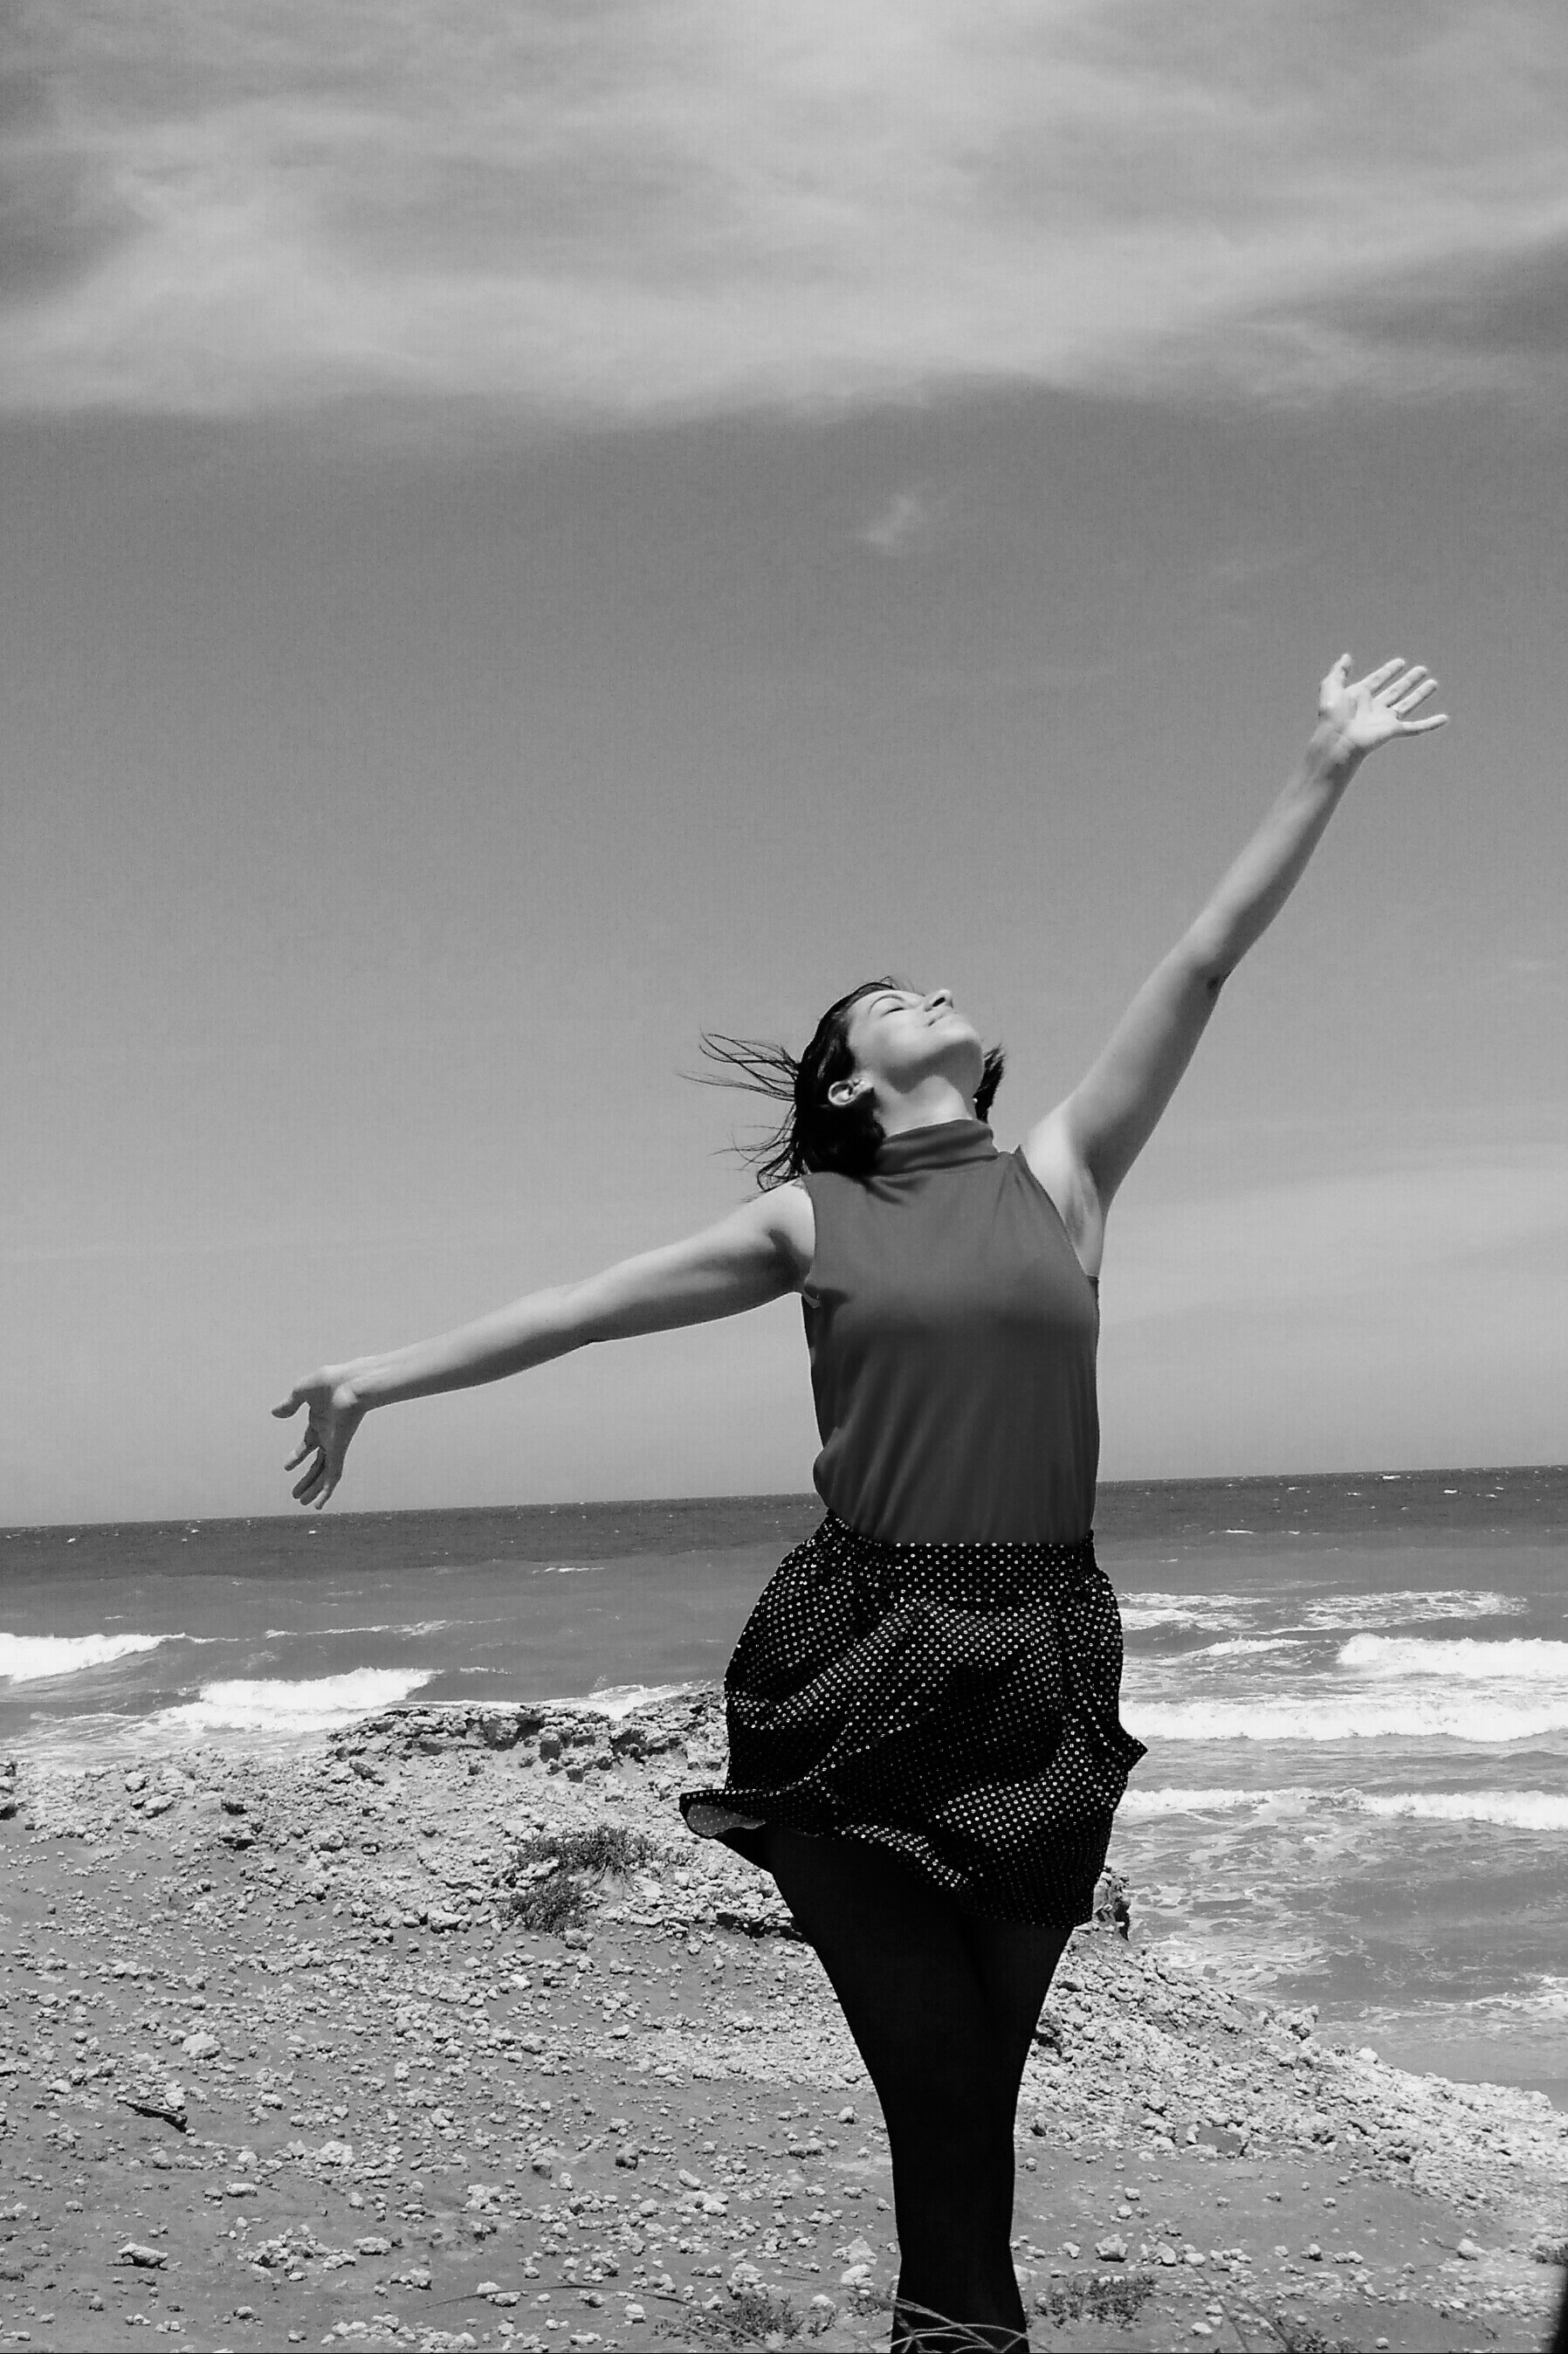
beach, sea, water, black and white, woman, white, photography, wave, model, peace, black, monochrome, dress, happiness, women, photograph, beauty, joy, harmony, in black and white, photo shoot, open arms, monochrome photography, raise your hands